Royal Australian Regiment

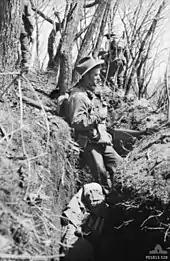
A soldier wearing a slouch hat stands in a trench on the side of a hill, while other soldiers move in the background amidst the trees. In the bottom of the trench is the body of another soldier

By June 1951, 3 RAR moved to a position on the Imjin River under the command of the US I Corps and it was here that the battalion would spend the next two years of the war. The major action fought by the regiment in the second half of 1951 was the Battle of Maryang San, where 3 RAR, under the command of Lieutenant Colonel Frank Hassett, assaulted Hill 317 on 5 October 1951. Known as Operation Commando, Hill 317 was captured after five days of hard fighting. Following this action the war was defined by fixed defences of trenches, bunkers and wire, constant patrolling, and numerous clashes. In April 1952, 3 RAR was joined by 1 RAR and command of the 28th British Commonwealth Brigade, of which they were now a part, passed to an Australian officer as a result. Meanwhile, the expansion of the commitment in Korea to two battalions resulted in the establishment of a regimental depot at Ingleburn in 1952 to train and hold infantrymen for service in Korea. In April 1953, 1 RAR was replaced by 2 RAR on a system of unit rotation. During this changeover a parade was held to mark the first occasion that all battalions of the regiment had been on parade together. 1 RAR served a year in Korea, 2 RAR for four months before the armistice, while 3 RAR served throughout the war, earning itself the nickname of "Old Faithful". The last major action of the war for the regiment was the Battle of the Samichon River fought by 2 RAR over 24–26 July 1953, repulsing a number of major Chinese assaults just hours before the Armistice Agreement was signed.